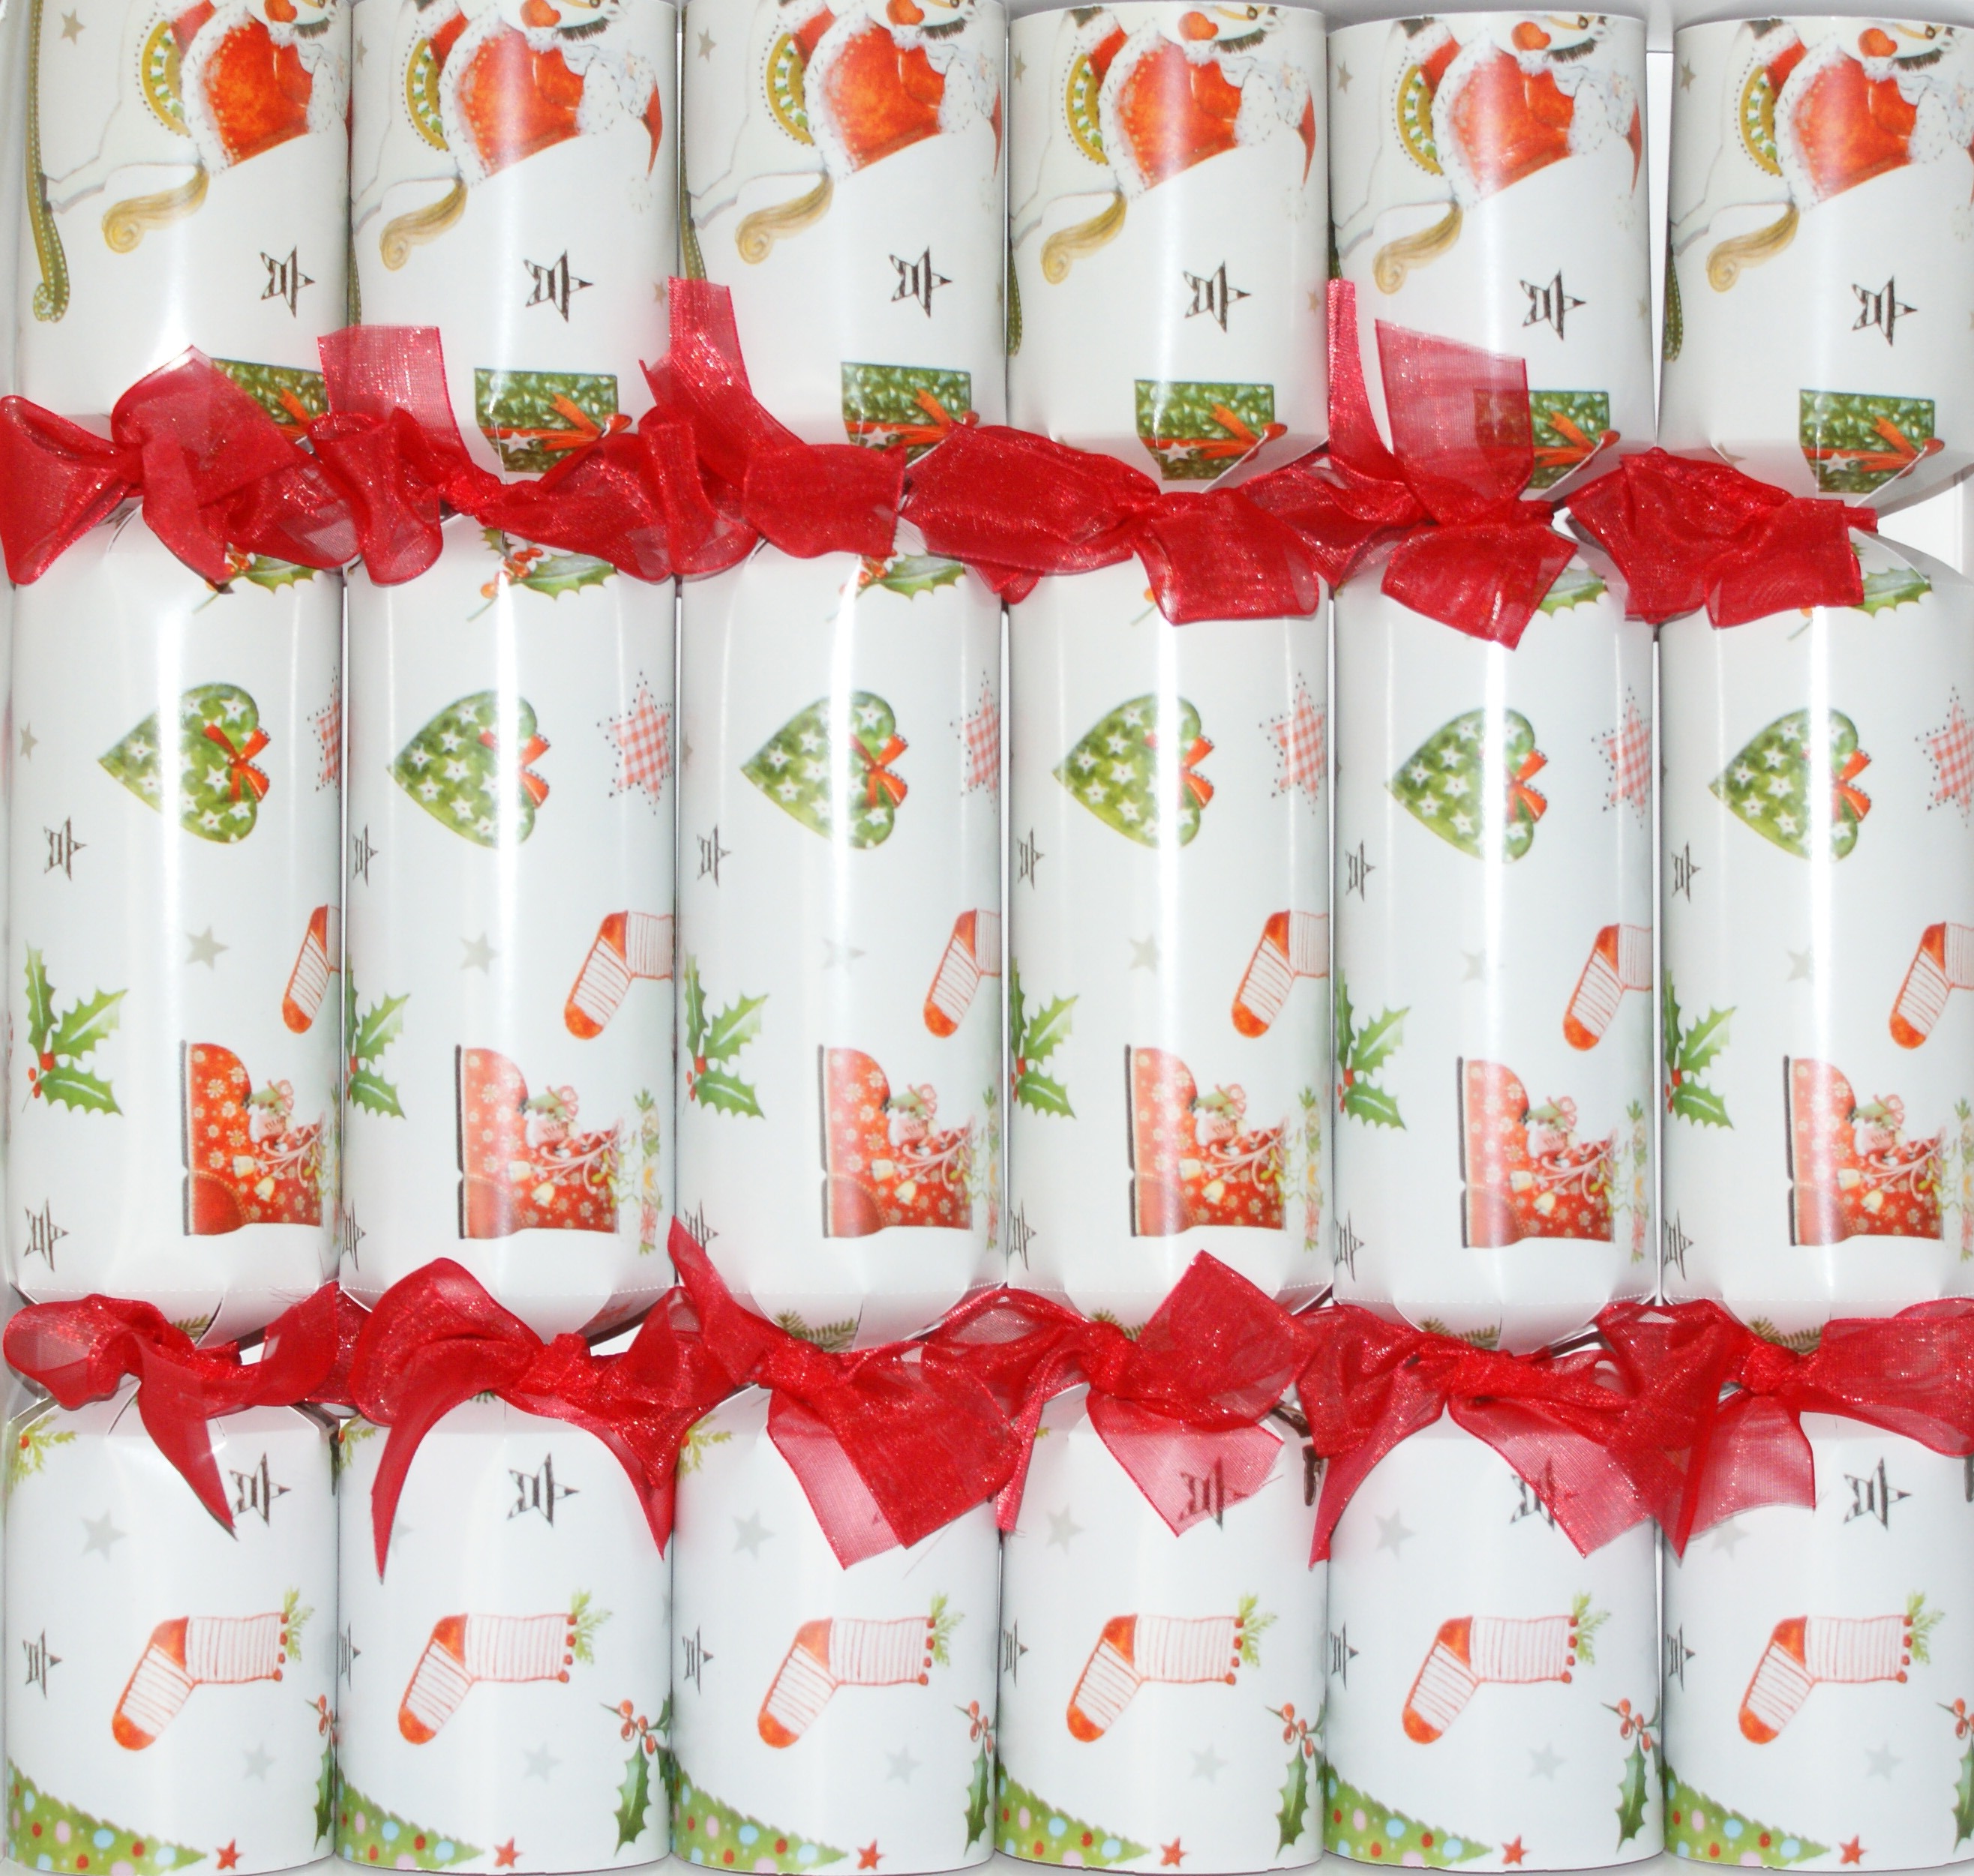
flower, petal, celebration, red, holiday, christmas, paper, lighting, decor, material, festive, interior design, product, christmas decoration, textile, fun, crackers, decorative, party, seasonal, ribbons, wrapping, packaging, bows, poppers, sparkles, favors